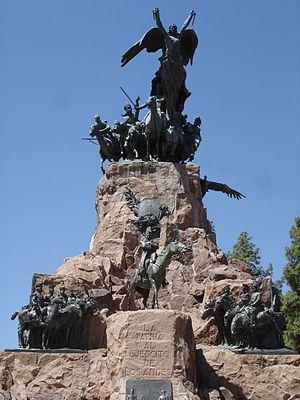
La province de Mendoza est une province de l'Argentine située à l'ouest du pays. Elle est limitrophe de la province de San Juan au nord, de San Luis à l'est, de La Pampa et Neuquén au sud et du Chili à l'ouest. Elle est typiquement une province andine. Avec les provinces de San Juan et de San Luis, la province de Mendoza fait partie de la région de Cuyo.